Puncheon Mill House

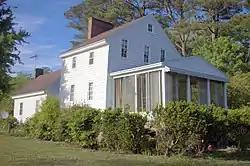

Puncheon Mill House, also known as Puncheon's Landing, is a historic home located at Pocomoke City, Somerset County, Maryland. It is a two-story, three-by-two-bay gable-front frame dwelling supported on a raised common bond brick foundation. It was built between 1810 and 1820, and is sheathed with beaded cypress weatherboards and covered with a medium-pitched wood shingle roof. The house was restored and expanded in the 1960s with the addition of a kitchen wing.